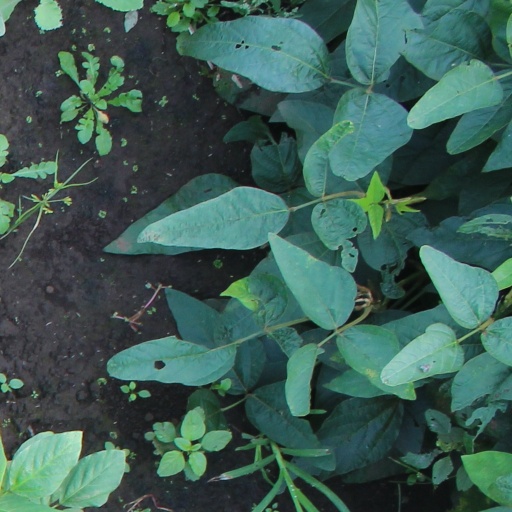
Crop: soybean